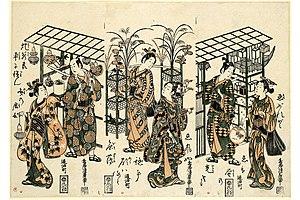
Torii Kiyohiro est un artiste japonais de l'école Torii des artistes ukiyo-e.